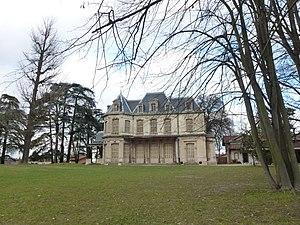
Château de Bernis à Sathonay-Village dans le Rhône.
Sathonay-Village est une commune française située dans la métropole de Lyon en région Auvergne-Rhône-Alpes.
Le château de Pierre de Bernis est un château situé sur la commune de Sathonay-Village, dans la métropole de Lyon, en bordure du vallon du Ravin.